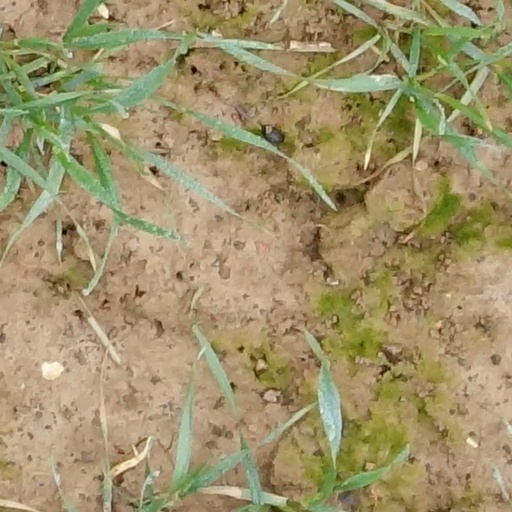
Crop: wheat